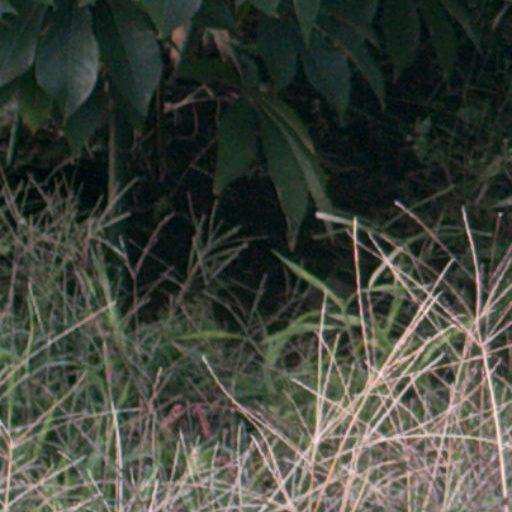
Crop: cassava